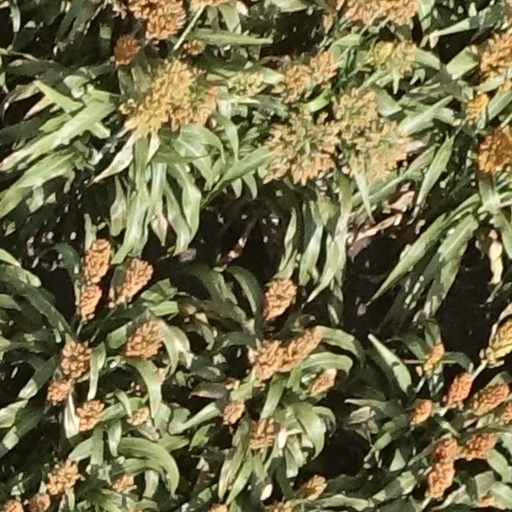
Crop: sorghum